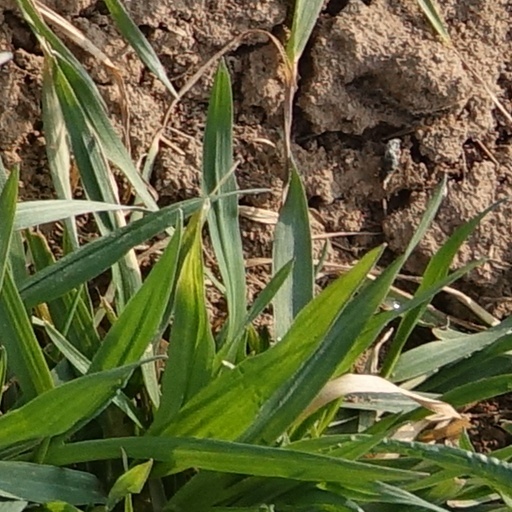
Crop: wheat